1999–2000 Arsenal F.C. season

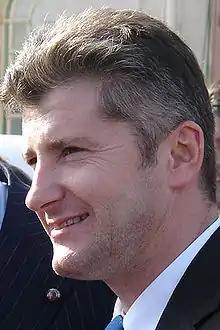
Striker Davor Šuker left Real Madrid and signed for Arsenal in August 1999.

In preparation for the forthcoming season, Arsenal played a series of friendlies. In England, they travelled away to play Boreham Wood, and Notts County, before travelling to France to play Saint-Étienne and Monaco.